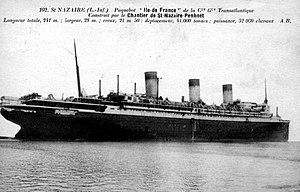
Paquebot Ile de France
Un paquebot est un navire spécialisé dans le transport de passagers en haute mer, que son but soit d'assurer une liaison ou bien un voyage d'agrément. Le terme est issu de la francisation de l'anglais packet-boat qui désignait les navires transportant du courrier.
Le Normandie est un paquebot transatlantique de la Compagnie générale transatlantique, construit par les Chantiers de Penhoët à Saint-Nazaire.
La Compagnie générale transatlantique est une compagnie maritime française. Fondée en 1855 par les frères Émile et Isaac Péreire sous le nom de Compagnie générale maritime, elle est chargée par l'État d'assurer le transport du courrier vers l'Amérique du Nord et prend son nom définitif en 1861. Après une période de tâtonnement au XIXᵉ siècle, la compagnie, poussée par ses présidents Jules Charles-Roux et John Dal Piaz, gagne en importance dans les années 1910 à 1930, avec de prestigieux paquebots tels que le Paris, l'Île-de-France et surtout le Normandie. Fragilisée par la Seconde Guerre mondiale, elle prend à nouveau de l'importance en 1962 avec le célèbre paquebot France, qui souffre beaucoup de la concurrence du transport aérien et est retiré du service en 1974. Dans les années qui suivent, la compagnie fusionne avec la Compagnie des messageries maritimes pour former la Compagnie générale maritime, devenue par la suite Compagnie maritime d'affrètement - Compagnie générale maritime.